Albertson and Company-Rocklin Manufacturing Company

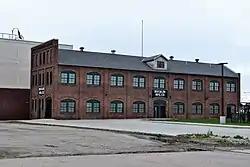

Albertson and Company-Rocklin Manufacturing Company is a historic building located in Sioux City, Iowa, United States. Completed in 1912, the building initially housed Automatic Valve Seating Mach Co. They reorganized in 1914 and became the Sioux City Machine and Tool Company, which produced spark plugs and tire valves. The company failed four months later and the shop foreman, Frans Oscar Albertson, formed Albertson & Co. and took over the plant. During World War I they supplied 6,000 piston rings and repair tools for munition plants for Canada. Albertson never owned the building and moved his operations to another Sioux City building in 1920. The company went on to become the largest manufacturer of portable electronic and air tools in the world. They changed their name to Sioux Tools Inc., and in 1993 they became a division of Snap-On Tools. Their manufacturing facility moved to North Carolina in 2001.